Ford Torino

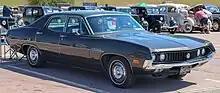
1970 Ford Torino 4-door sedan

The Torino GT was relatively unchanged from 1968. The grille received minor updates, including revised divider bars and the GT emblem moved to the lower left corner of the grille. The 'C' stripe was revised, and now ran in straight lines, rather than following the body line like in 1968. All 1969 Torino GT's came equipped a non-functional fibreglass hood scoop that had turn signal indicators at the rear of the scoop. This scoop was functional if the 428-4V and Ram Air induction options were specified. The hood scoop could also be deleted from the GT for a credit. Although the Torino GT could be optioned to include all of the Cobra's performance features, the GT was a more upscale vehicle which had the more deluxe Torino trim.